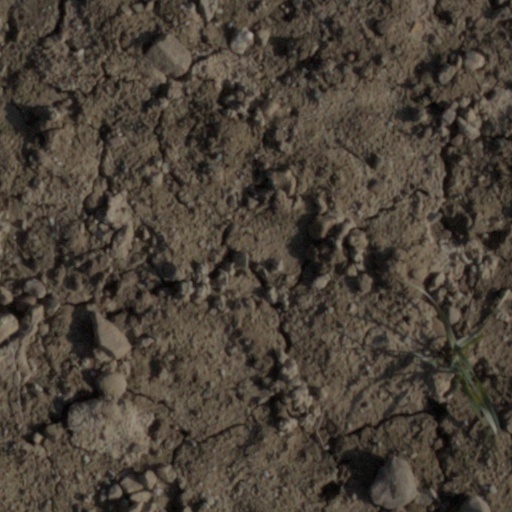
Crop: wheat